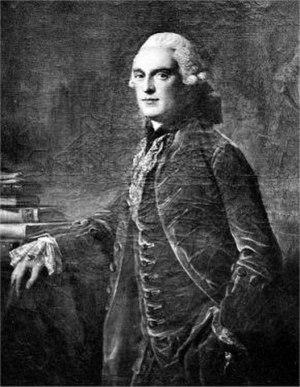
George William Coventry, 6ᵉ comte de Coventry, titré vicomte Deerhurst de 1744 à 1751, était un pair britannique et un politicien conservateur.